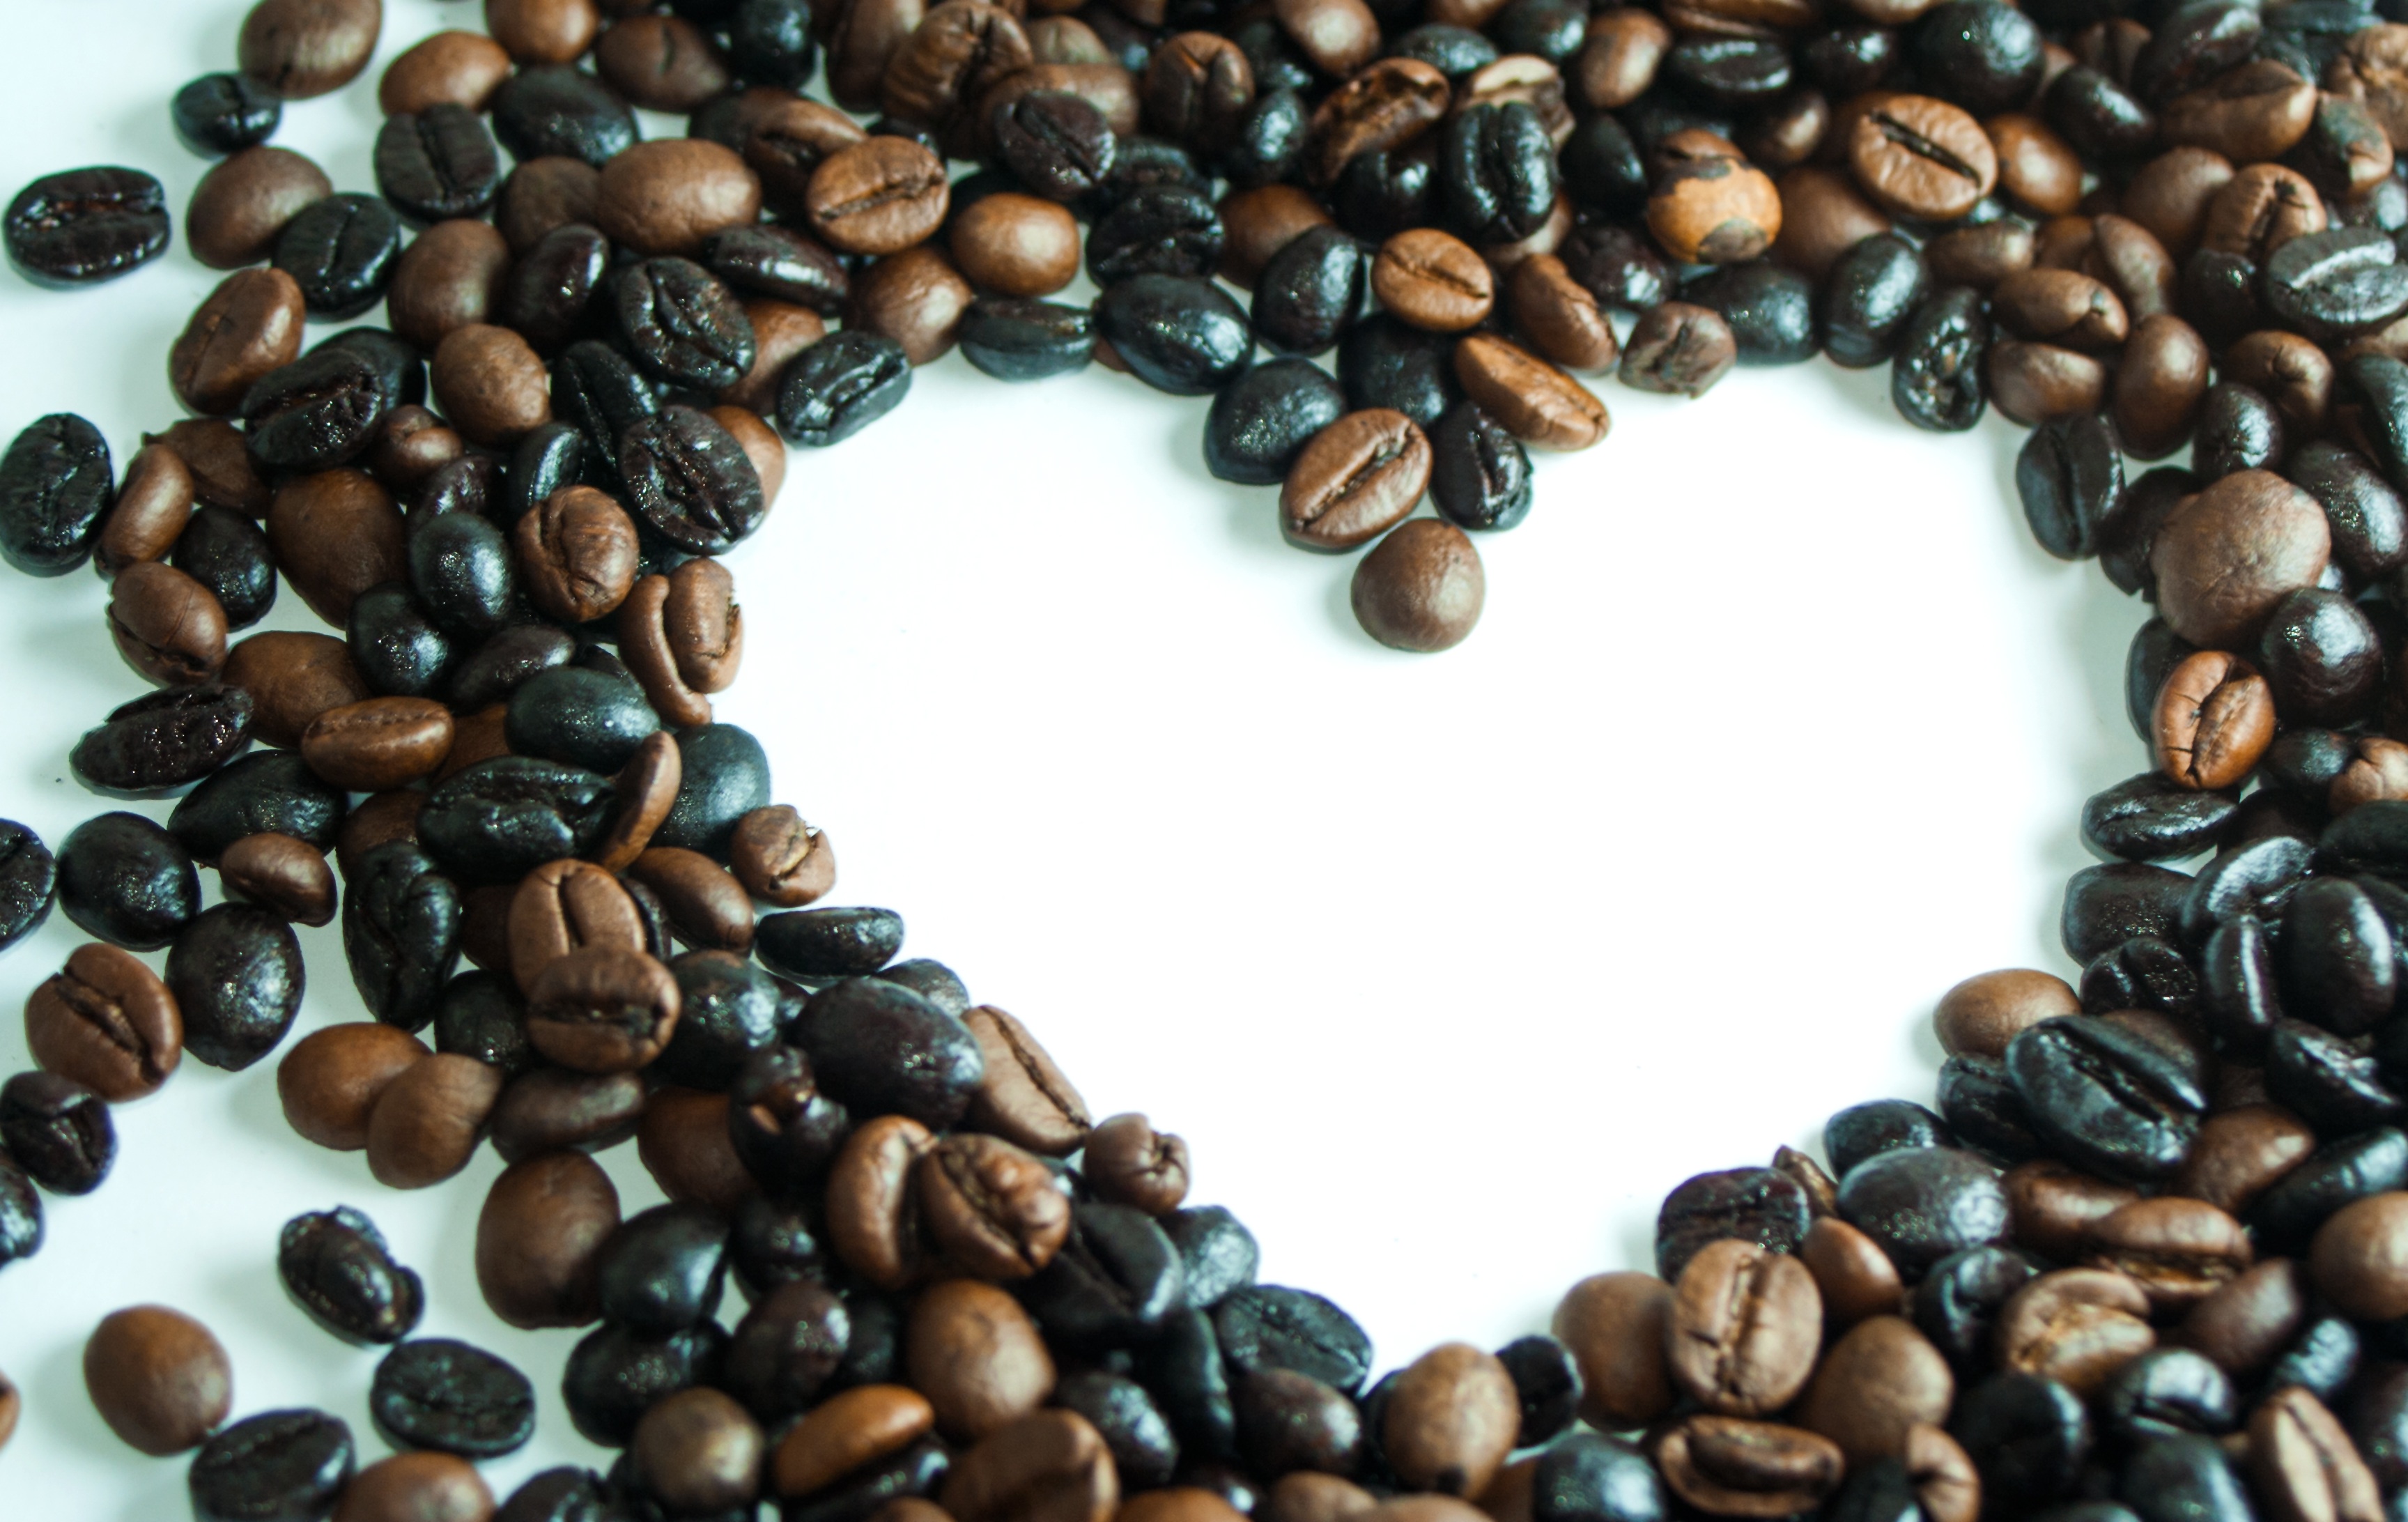
cafe, coffee, bean, love, heart, food, produce, drink, caffeine, coffee beans